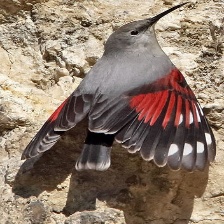
Species: WALL CREAPER
Scientific name: TICHODROMA MURARIA